Adalah (legal center)

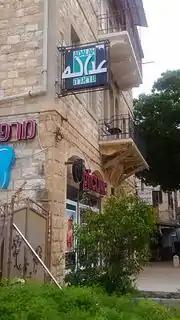
Headquarters in Haifa

Adalah's international advocacy work focuses on United Nations human rights bodies, European Union bodies, embassies/foreign diplomats based in Israel, and cooperating with international human rights organizations and networks.